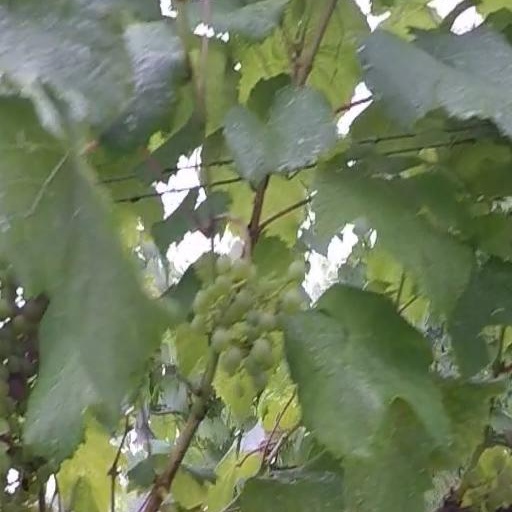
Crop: grape